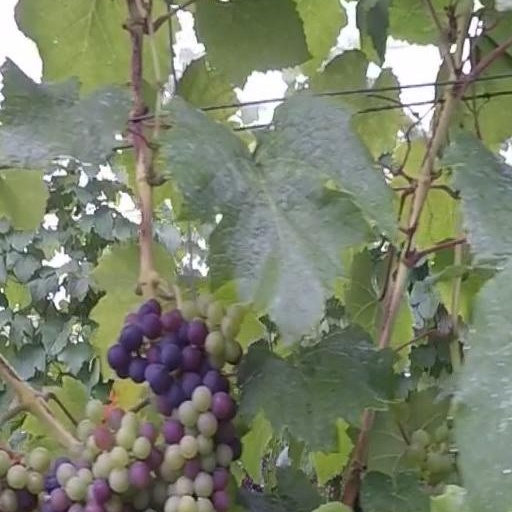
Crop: grape